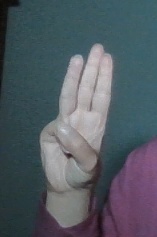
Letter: thaa